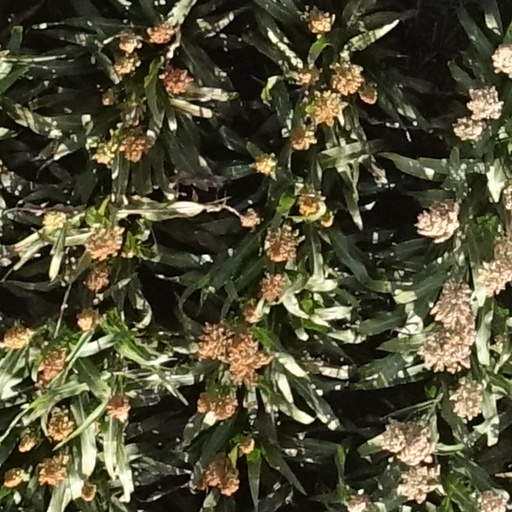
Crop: sorghum